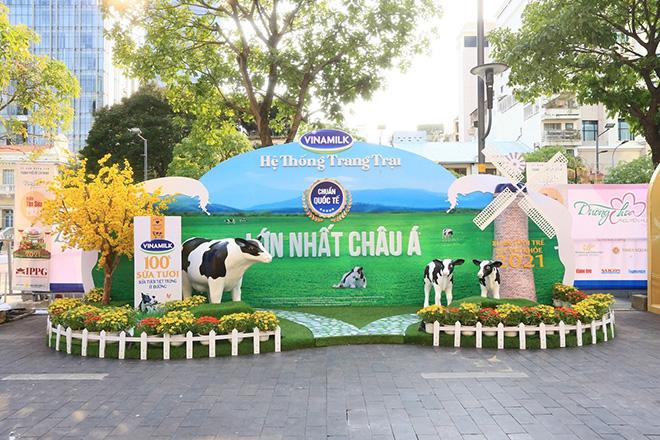
có những mô hình con bò sữa ở trong mô hình khu vườn